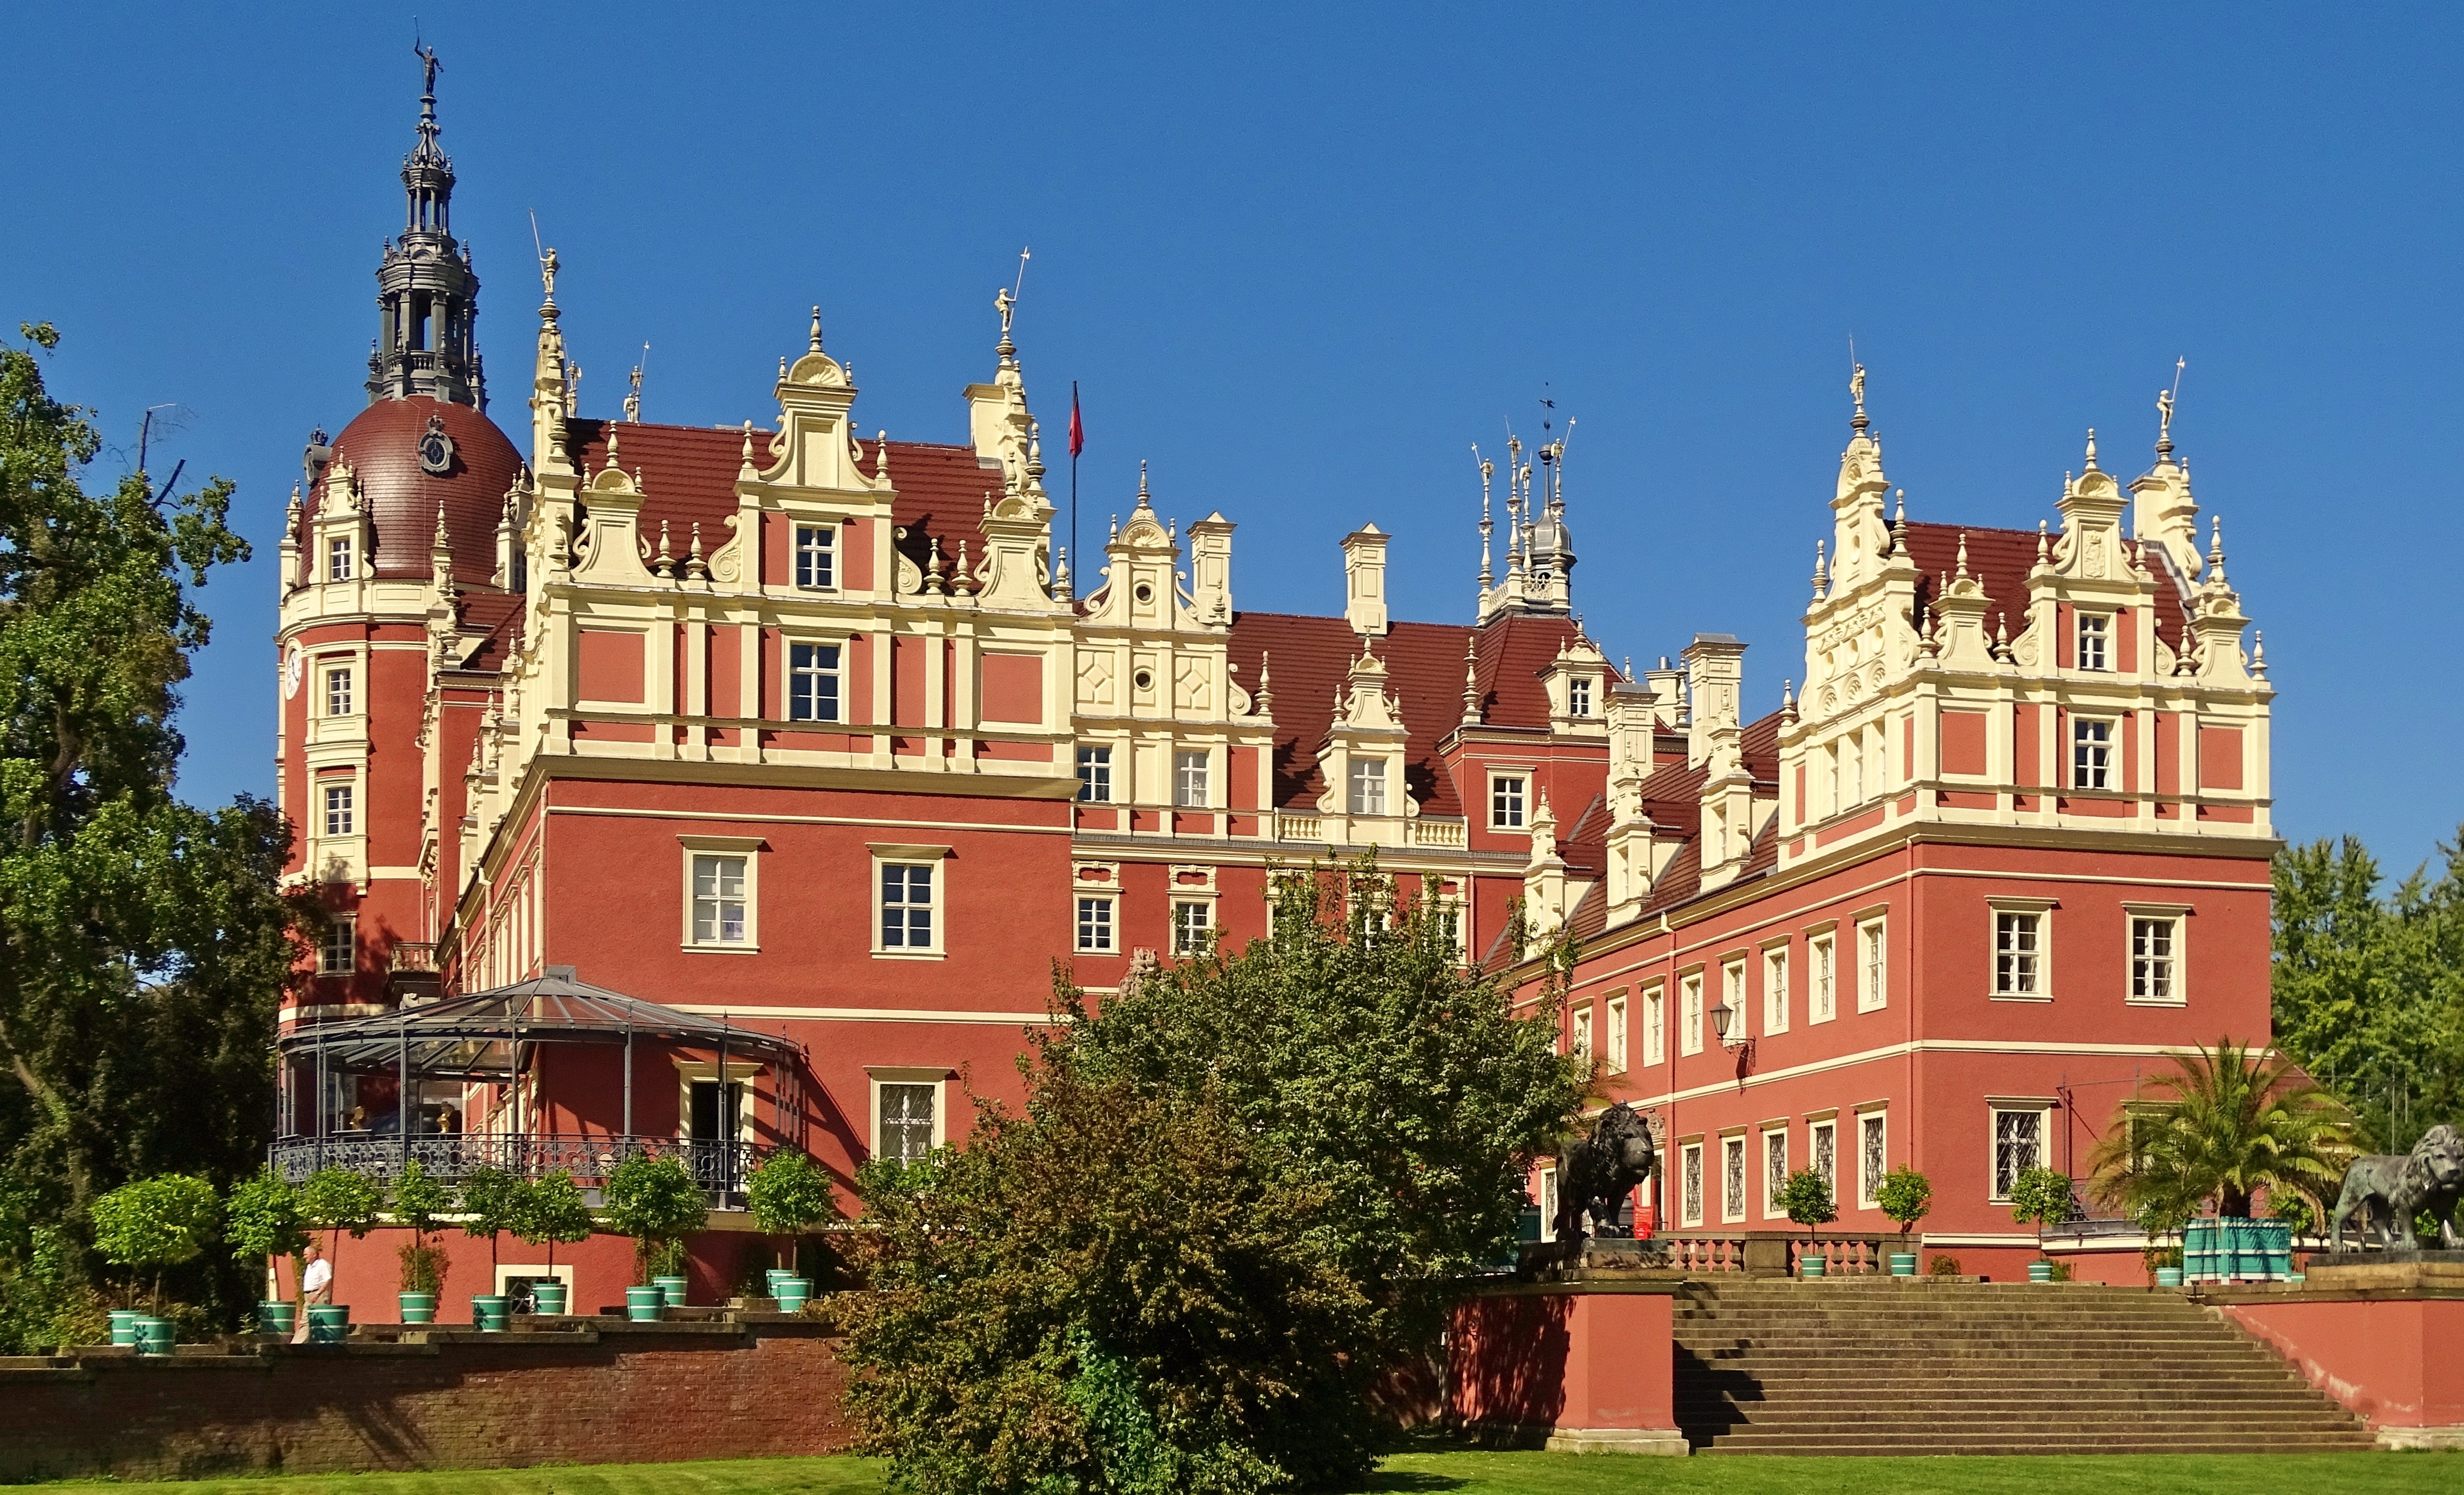
architecture, building, chateau, palace, castle, landmark, world heritage, places of interest, germany, unesco, tourist attraction, estate, historically, stately home, bad muskau, unesco world heritage site, unesco world heritage, historic site, water castle